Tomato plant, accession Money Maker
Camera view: horizontal (90 deg, fisheye); turntable rotation: 300 degrees
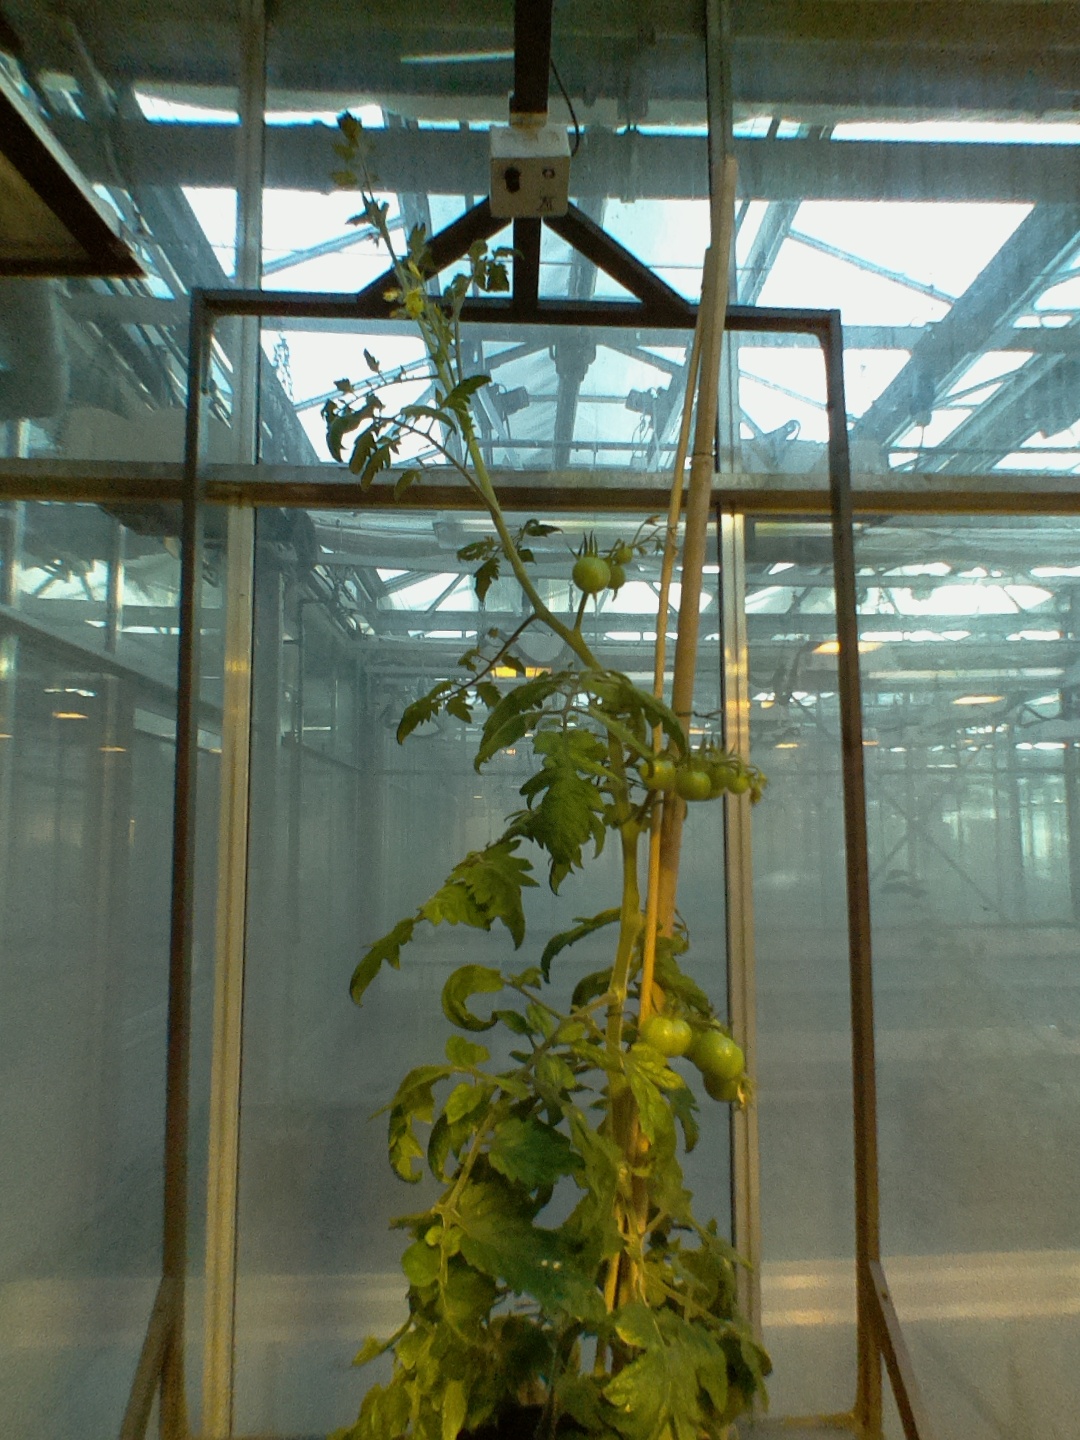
BBCH growth stage 77: 70%-80% of final fruit size